Aerosteon

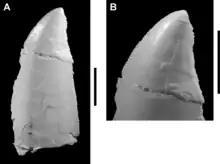
Abelisaurid tooth initially referred to the holotype of "Aerosteon"

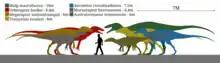
Size of various megaraptorids; "Aerosteon" in blue

Initially "Aerosteon" was estimated at . In 2010, however, Gregory S. Paul, estimated it at and . Later in 2016, Molina-Pérez and Larramendi gave a length of and a weight of .